Weston-super-Mare

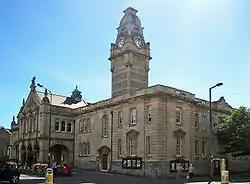
Weston-super-Mare Town Hall

Around 2000, the town saw a growth in residential drug and alcohol rehabilitation treatment centres, with attendant crime and social problems. These problems were highlighted by Weston's councillors and newspapers, and by the Member of Parliament (MP), John Penrose during his maiden speech in the House of Commons in 2005. By 2009, Weston was home to around 11% of drug rehabilitation places in the UK, and North Somerset Council proposed an accreditation system examining the quality of counselling, staff training, transparency of referral arrangements, along with measures of the treatment's effectiveness and site inspections. By 2012, there had been a significant reduction in the number of rehabilitation facilities in the town, with the number of patient beds having nearly halved.